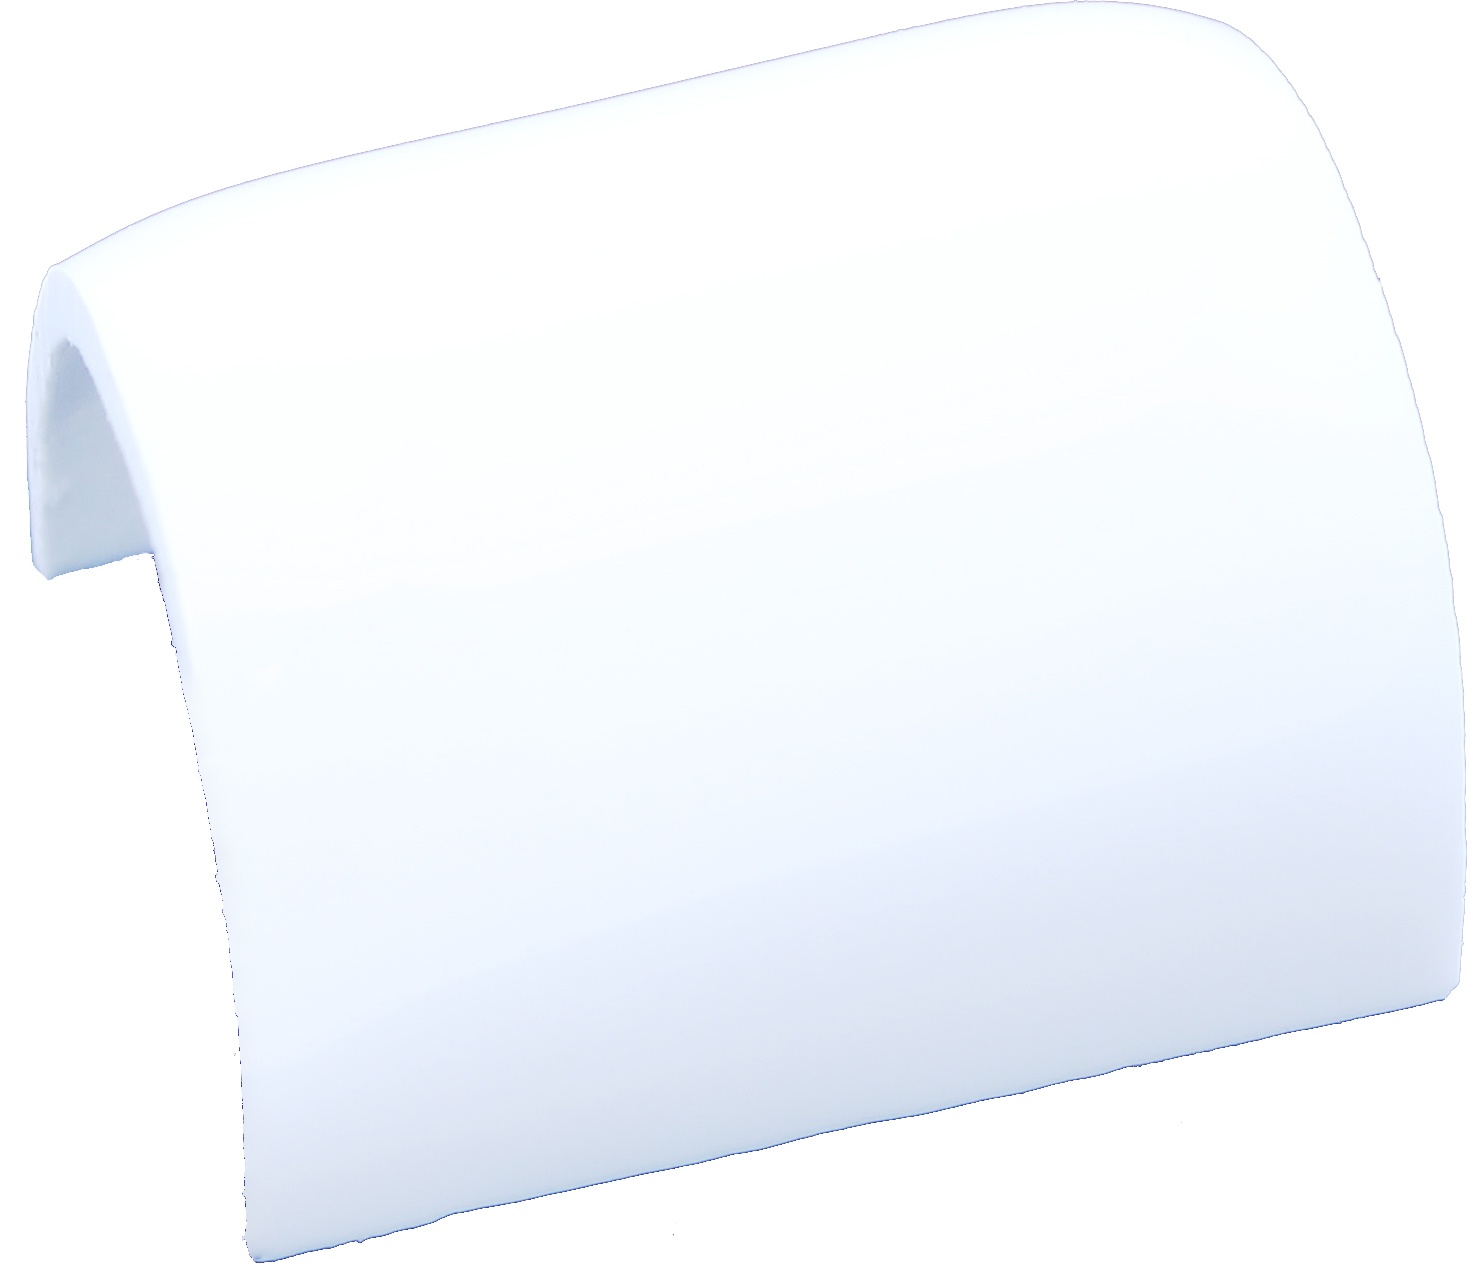
Radial skjøtestykke
Ekstra skjøtestykke til Radial fenderlistsett. Radial fenderlist er et unikt system da det kan monteres hurtig og enkelt uten bruk av varme. Materialet er PVC spesielt utviklet for maritime formål. Fenderlistene er meget bøyelige og de tilpasses individuelt ved hjelp av endestykker og skjøtestykker. Produktinfo I (pdf) Produktinfo II (pdf)
Brand: Tessilmare
Category: Vehicles & Parts > Vehicle Parts & Accessories > Watercraft Parts & Accessories > Docking & Anchoring